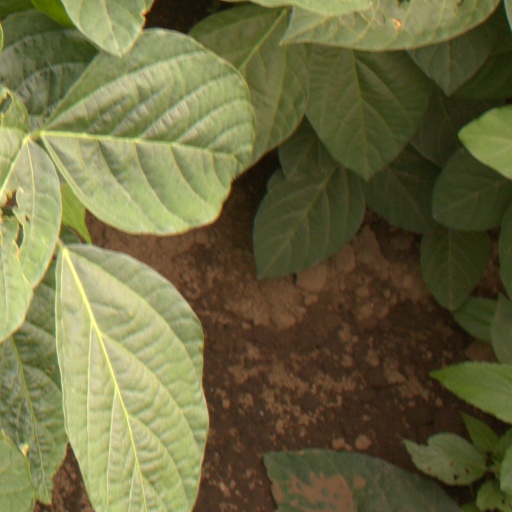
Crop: soybean